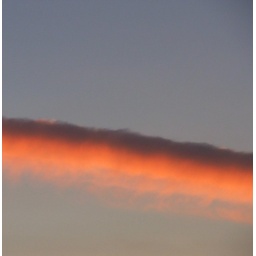
orange line in the sky